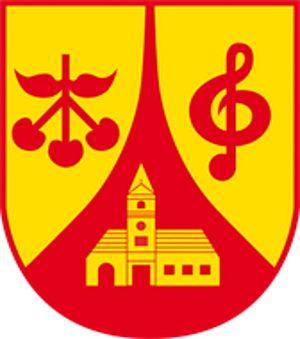
Pöttsching est une commune autrichienne du district de Mattersburg dans le Burgenland.